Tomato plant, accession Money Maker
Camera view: horizontal (90 deg, fisheye); turntable rotation: 240 degrees
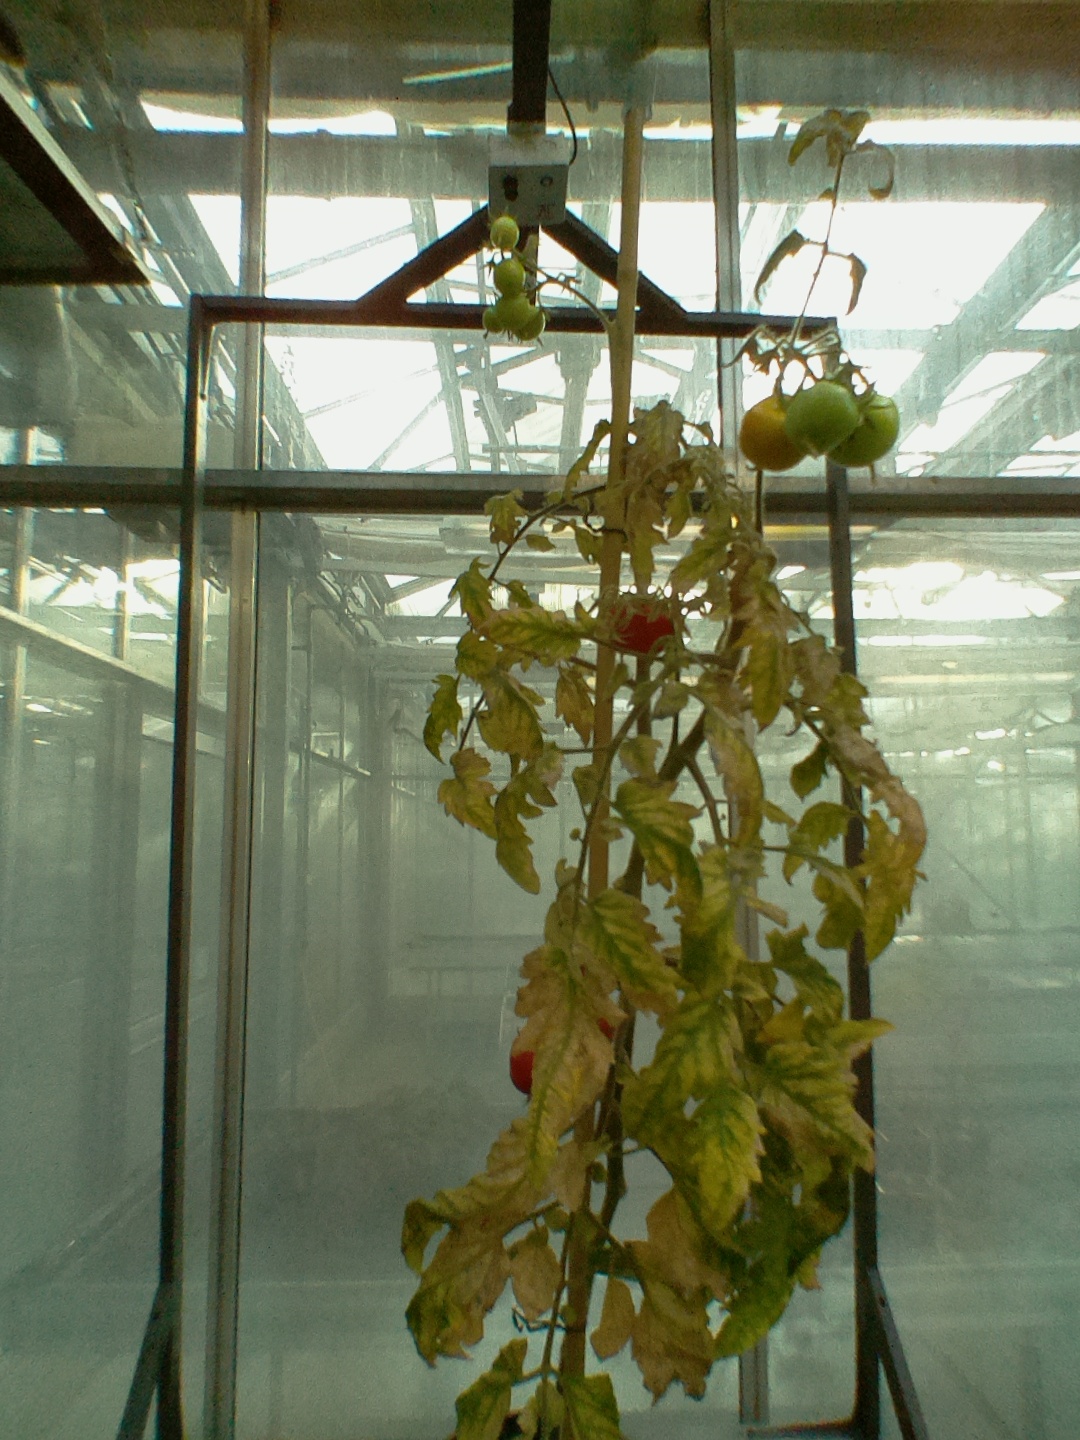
BBCH growth stage 86: 60%-70% of fruits show typical fully ripe color